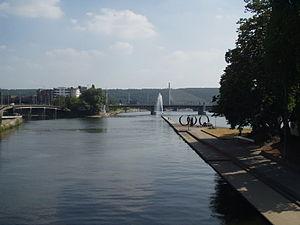
La Dérivation depuis la passerelle Mativa, vers le l'amont. Auteur: Julien Vandeburie
L'Ourthe est une rivière de Belgique, affluent en rive droite de la Meuse. C'est une rivière issue de la confluence de l'Ourthe orientale et de l'Ourthe occidentale, toutes deux dans la province de Luxembourg en Belgique.
La Dérivation est un canal créé au XIXᵉ siècle dans la ville de Liège en Belgique, ayant remplacé les différents bras de la Meuse dans le quartier d'Outremeuse. Ce nom d'Outremeuse sert désormais à dénommer l'île située entre la Meuse et la Dérivation.